Heinz Ritter-Schaumburg

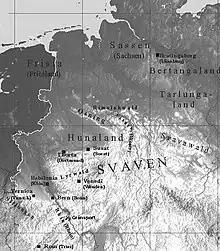
The places of the Thidrekssaga according to Heinz Ritter-Schaumburg

Heinz Ritter-Schaumburg (born 3 June 1902 in Greifswald as "Heinrich Adolf Ritter"; died 22 June 1994 in Schaumburg) was a German scholar and writer, who developed a hypothesis about the origin of the legends about Dietrich von Bern and the Nibelungs. He postulated that Dietrich von Bern was a historic king ruling in Bonn in Germany, who was later confused with Theodoric the Great. Similarly he proposed that the legendary Etzel (also "Atilla", "Atli" or "Atala") was a historic king residing in Soest, who was later confused with Attila the Hun. His hypothesis was either ignored or rejected by most scholars in the field, but gained a relatively large amount of attention in public since 1975.